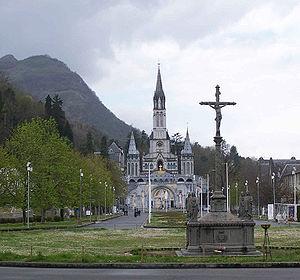
La Bigorre est un comté historique des Pyrénées françaises et de Gascogne, territoire de la région Occitanie.
Le sanctuaire de Lourdes constitue le plus grand centre de pèlerinage catholique français depuis que Bernadette Soubirous, a vu une Dame déclarant être l'Immaculée Conception, quatre ans après la proclamation du dogme de l’Immaculée Conception par le pape Pie IX, il s'agit de Notre-Dame de Lourdes.
Les apparitions de Lourdes sont des apparitions mariales manifestées à une jeune fille âgée de quatorze ans, Bernadette Soubirous. Celle-ci a déclaré qu'elle avait assisté à dix-huit apparitions d'une jeune fille se présentant comme étant l'Immaculée Conception.